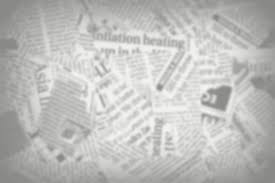
Label: paper